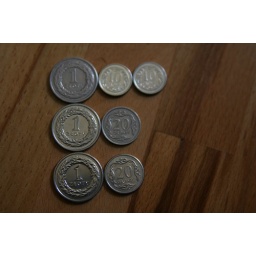
Exactly enough to buy you a cup of fresh apple juice in the Jewish Quarter of Krakow, Poland.